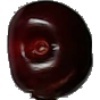
Label: cherry